Brigantia (goddess)

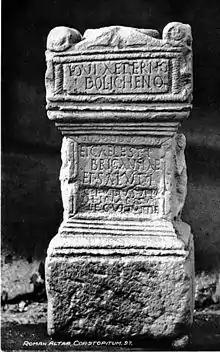
Altar to Jupiter Dolichenus and Caelestis Brigantia from Corbridge, on a 1910 postcard

Currently, there are eight known inscriptions to Brigantia in Britain. At Birrens (the Roman Blatobulgium), Dumfries and Galloway, in Scotland, is an inscription: